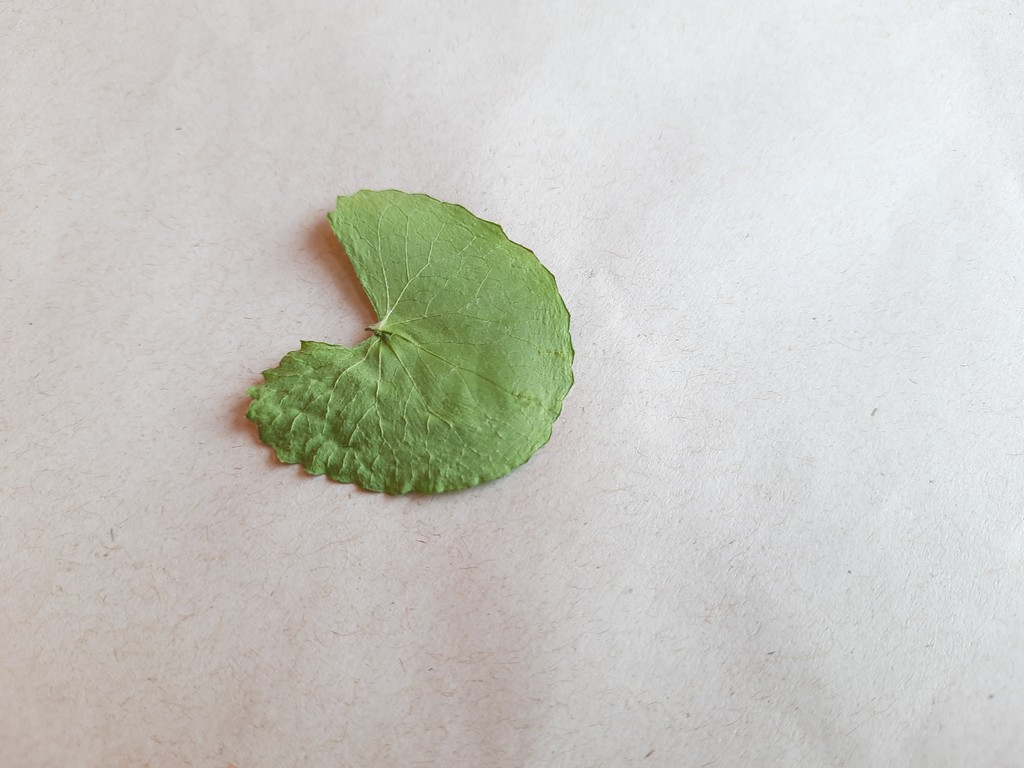
Label: Dried